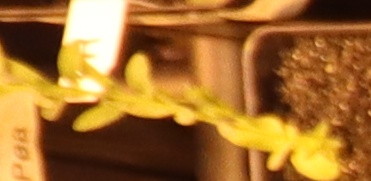
Label: Flax